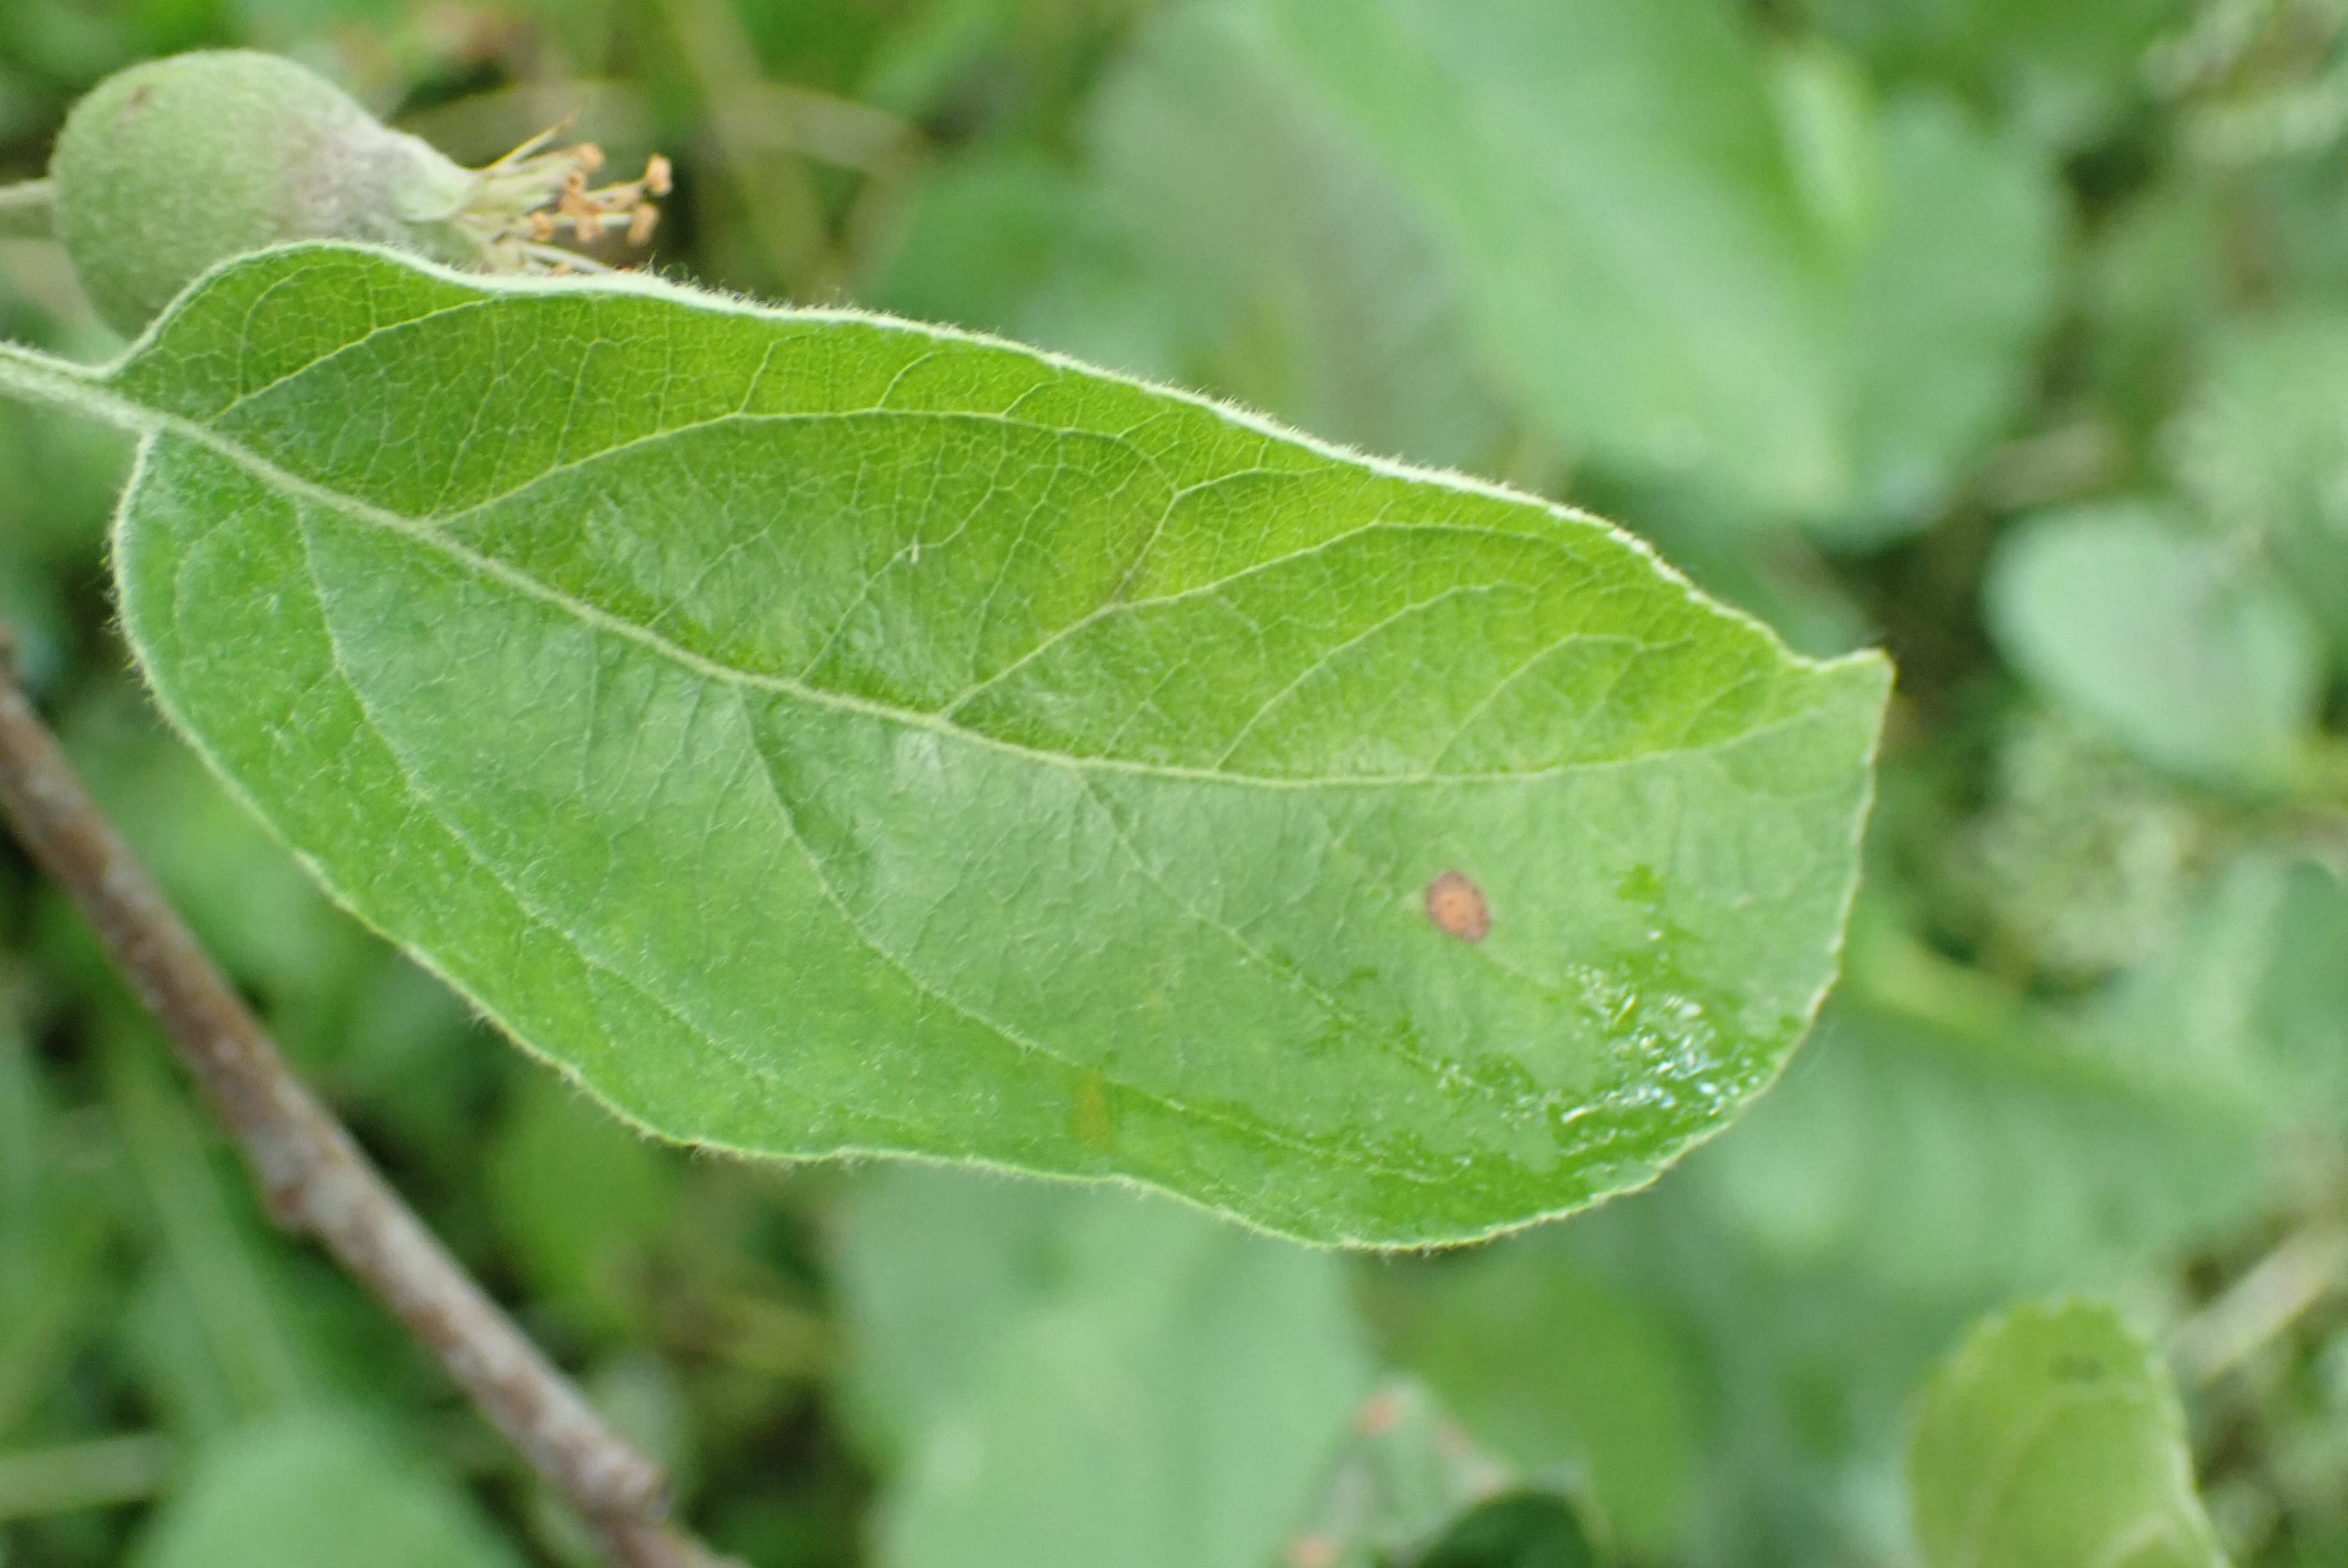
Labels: frog_eye_leaf_spot